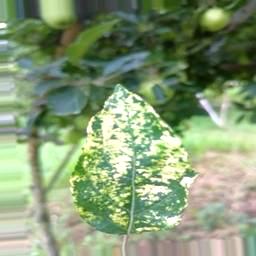
Label: Apple_Mosaic